Lara (state)

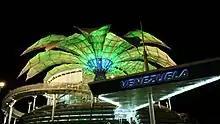
Flor de Venezuela ("Flower of Venezuela"), Lara State

Lara, located in the commercial corridors that link the West, the Andes, the center and the east of the country, is an important receiver and distributor of foodstuffs to other regions inside and outside Venezuela (export) through the wholesale market that commercializes a third of the fresh food consumed in the country, Mercabar.